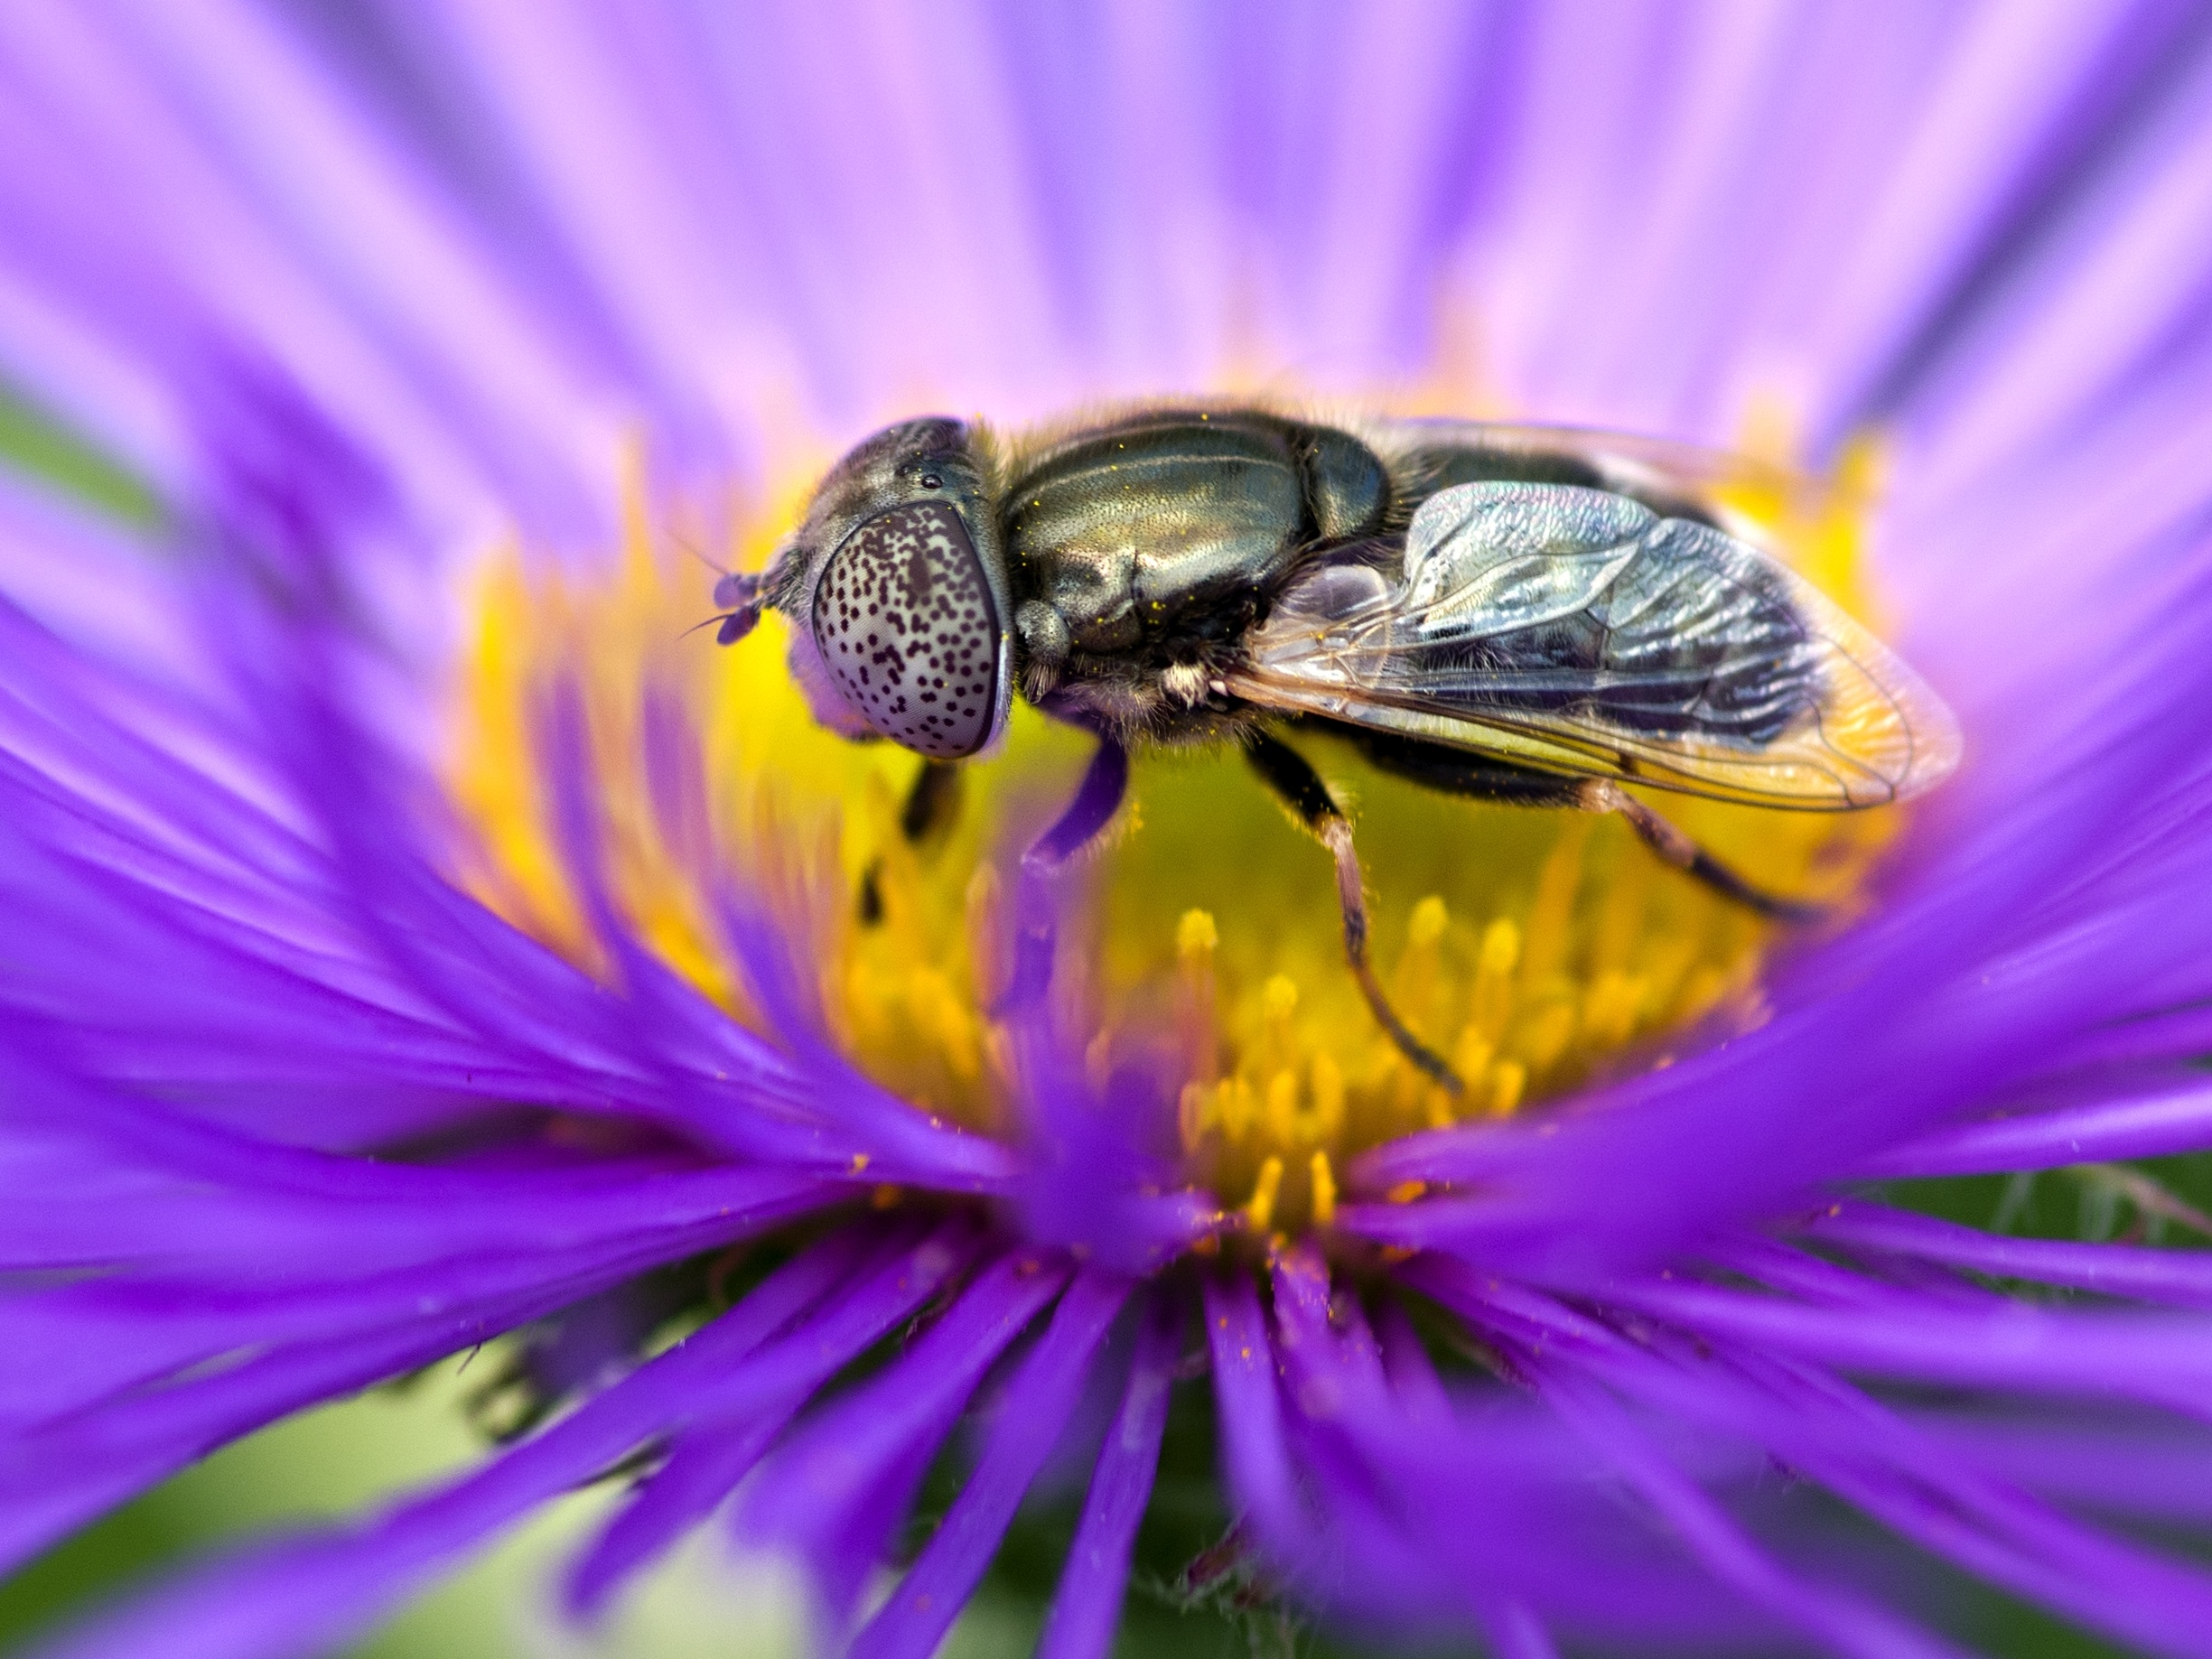
photography, flower, petal, pollen, insect, flora, fauna, invertebrate, close up, bee, ccc, bumblebee, nectar, macro photography, honey bee, aaa, membrane winged insect, bbb